Lisa Becker

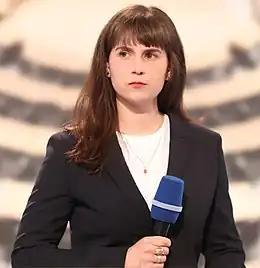
Lisa Becker (2022)

Lisa Becker (born 1990) is a German lawyer and politician of The Greens. She has been a member of the city council of Blieskastel since 2014. She unsuccessfully ran for mayor of the town in 2019, and afterwards became first deputy in the city government. She was the Greens' lead candidate for the 2022 Saarland state election.